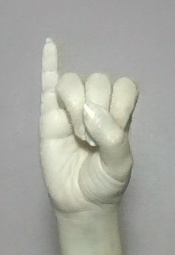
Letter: meem